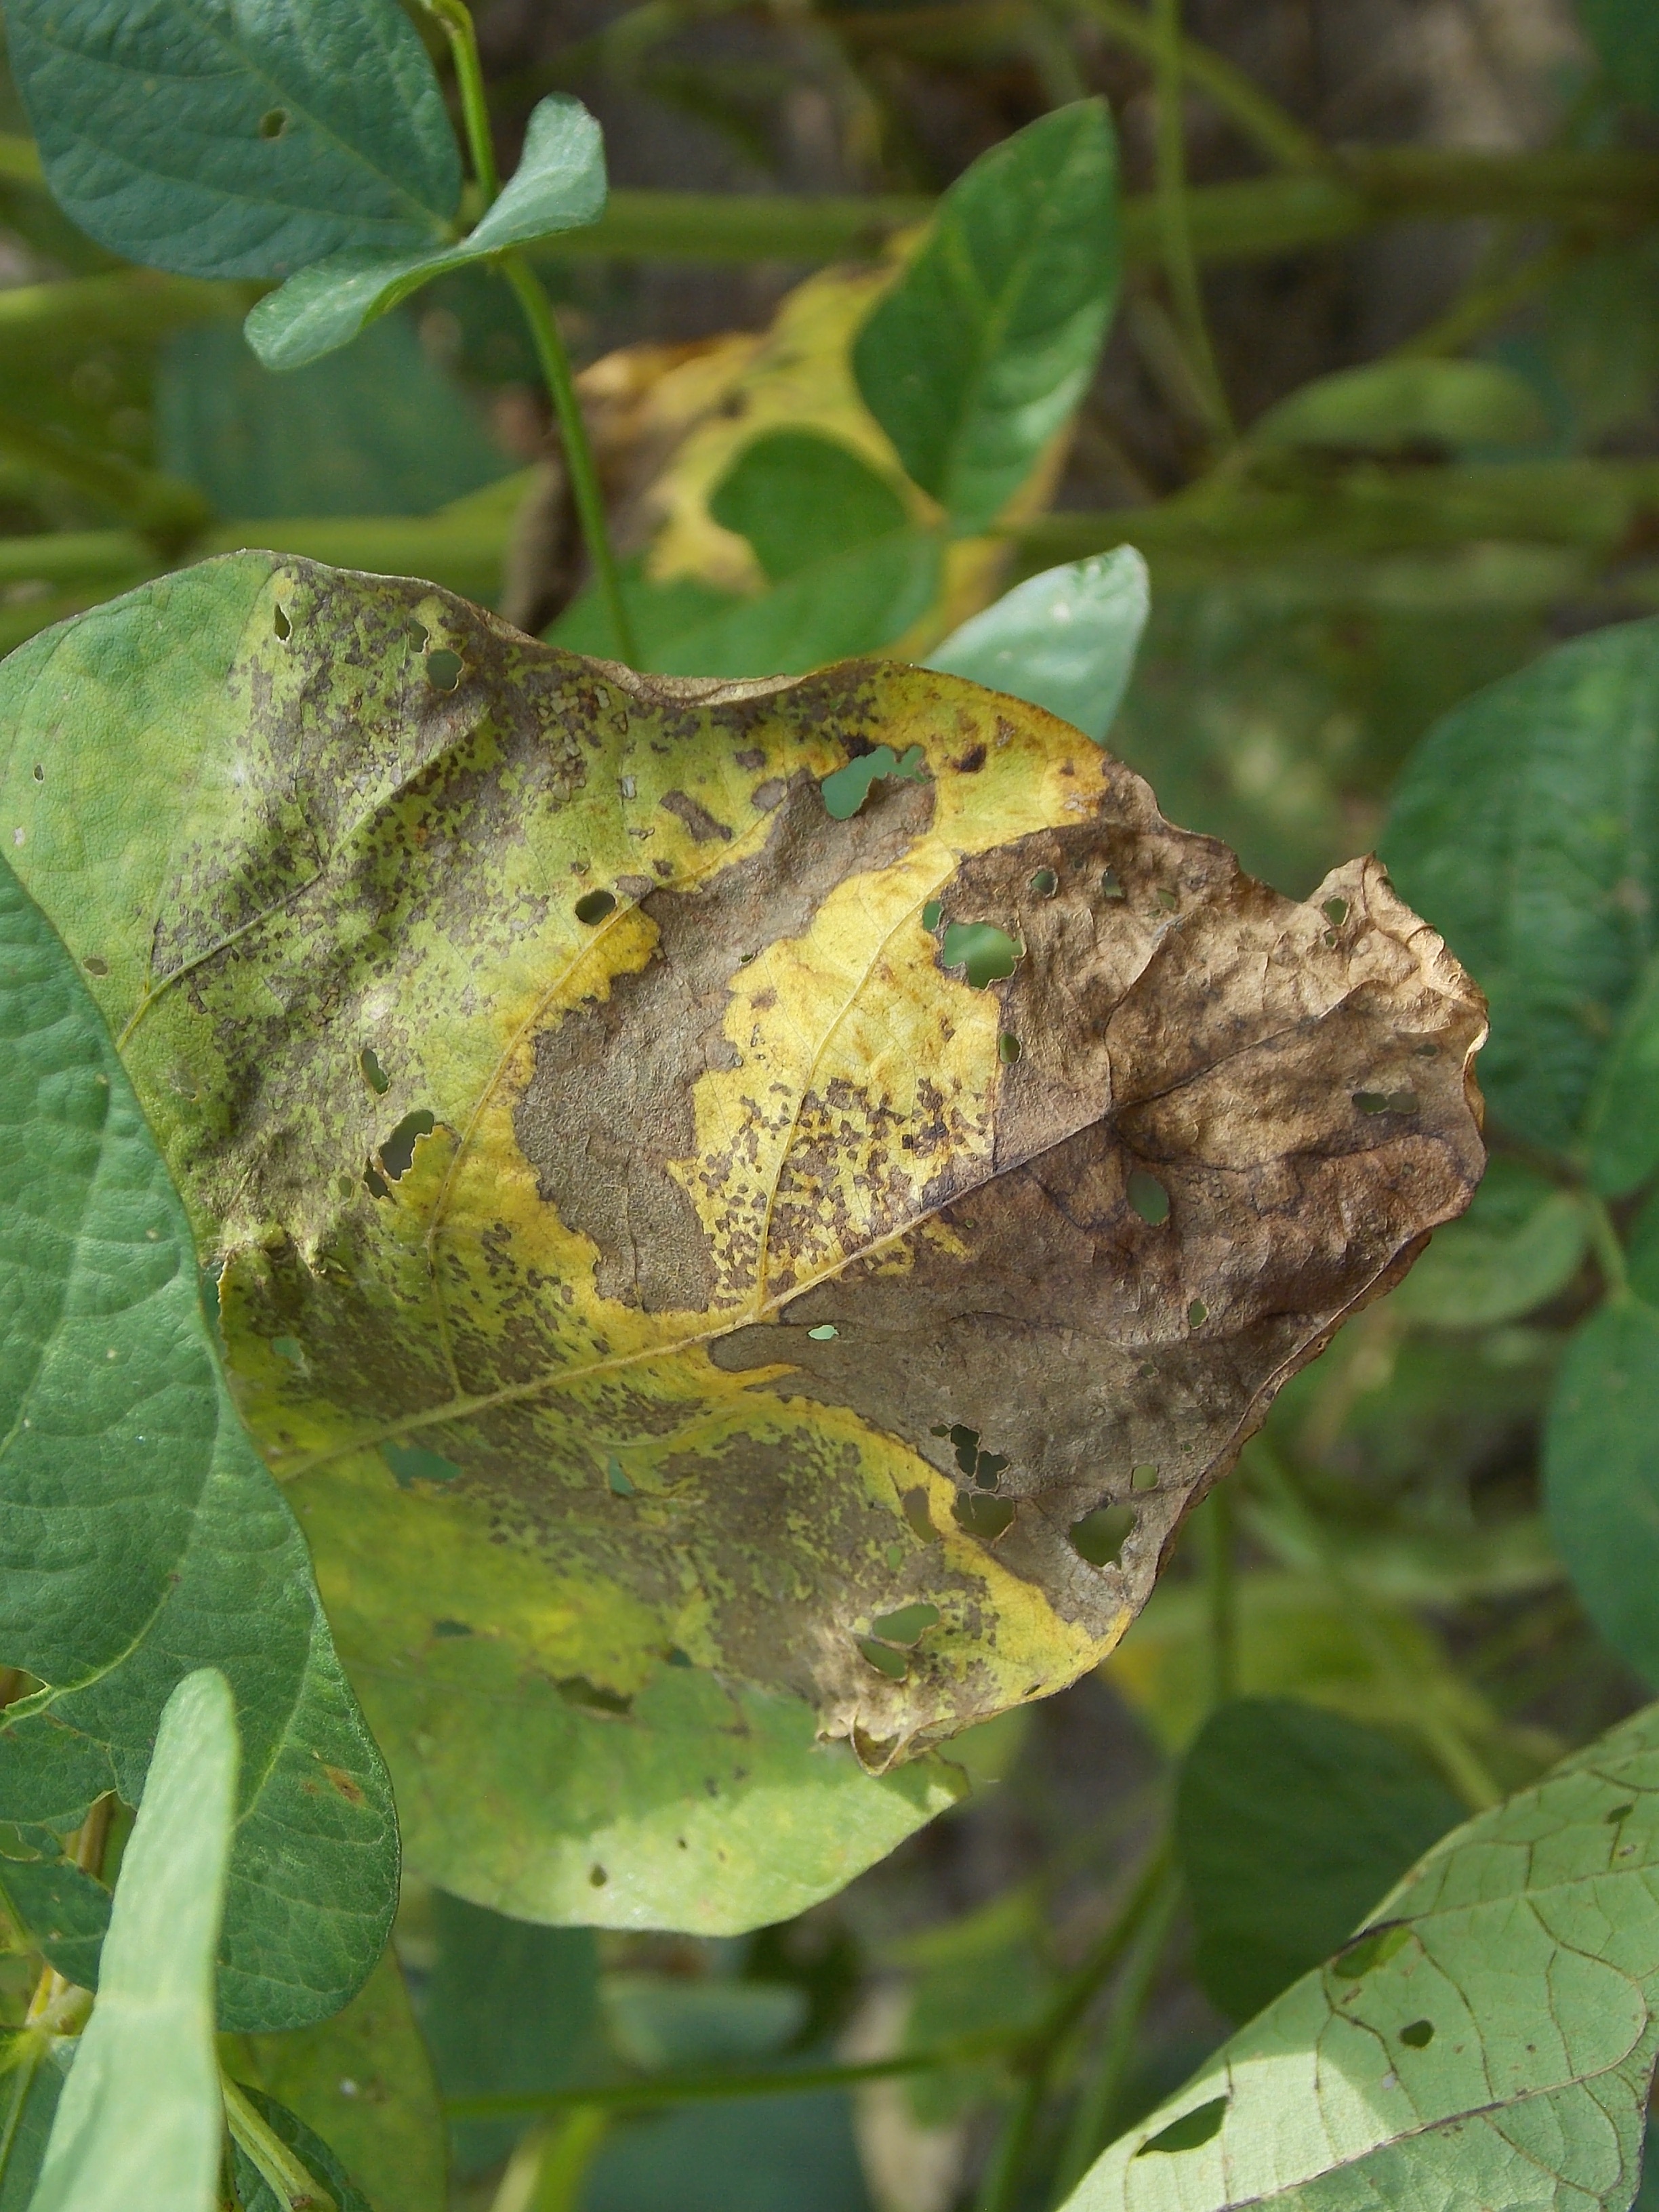
Label: Disease